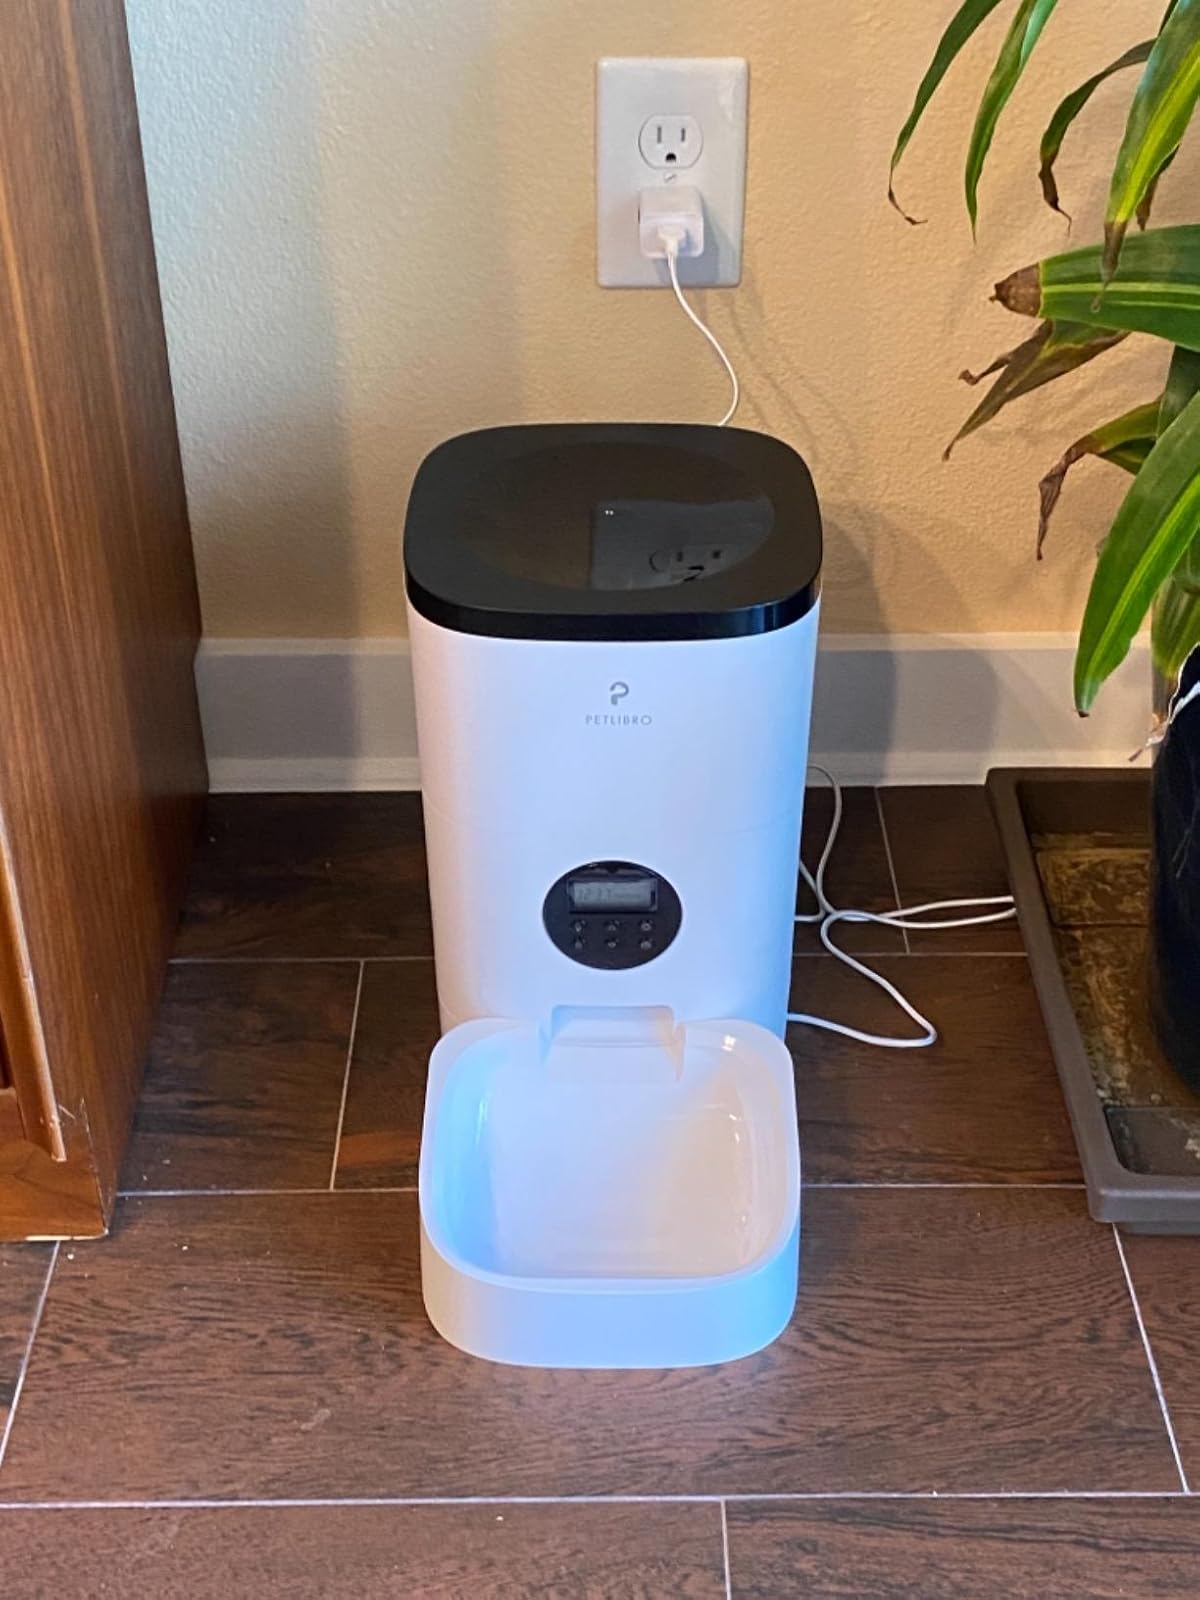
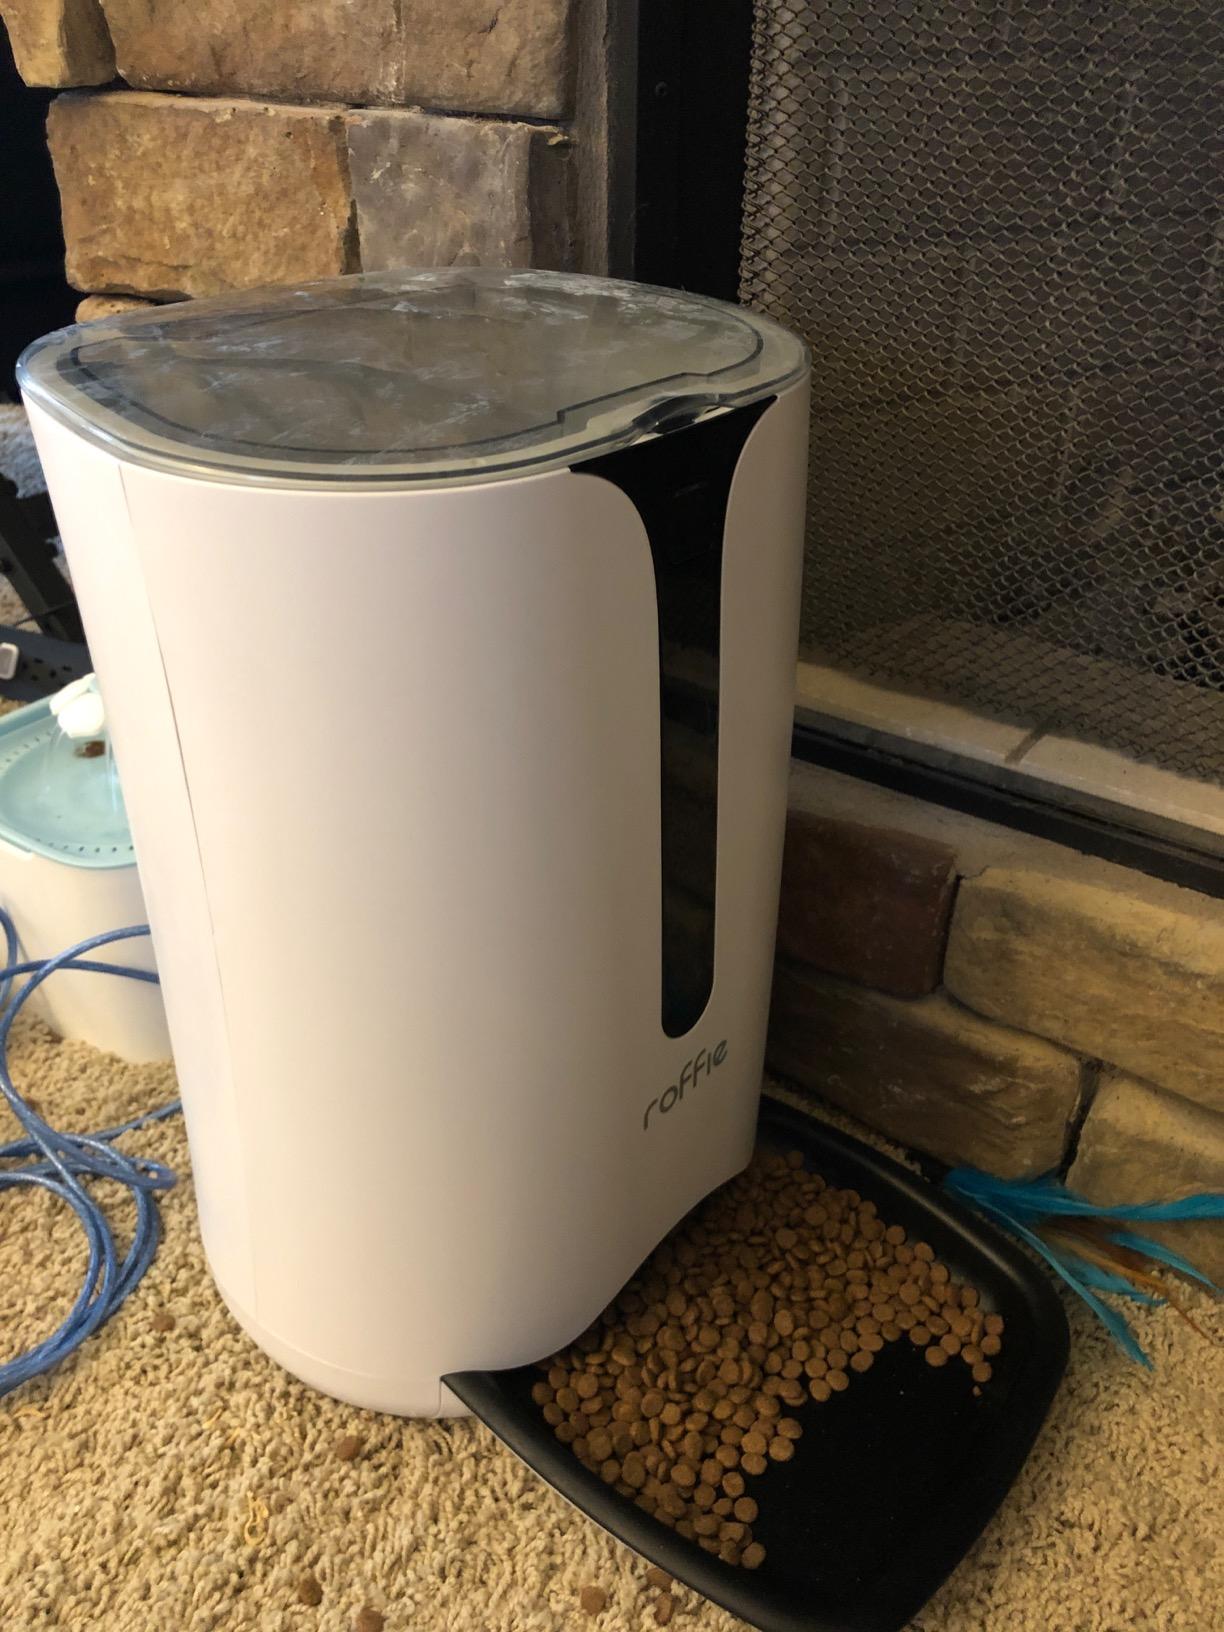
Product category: items_feeder
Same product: no